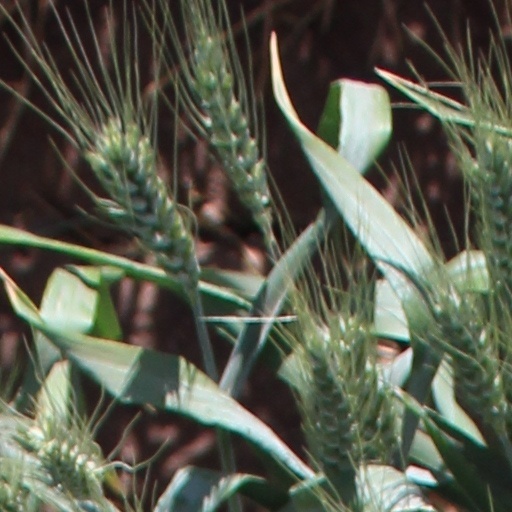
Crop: wheat